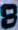
Number: 8